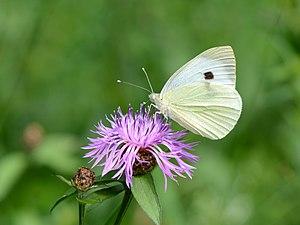
Mitterbach am Erlaufsee est une commune autrichienne du district de Lilienfeld en Basse-Autriche.